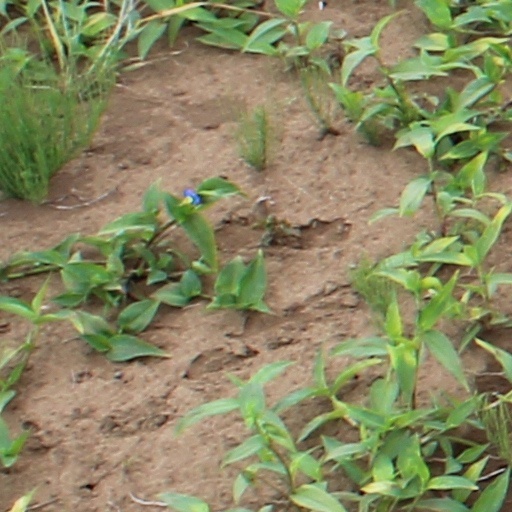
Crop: wheat